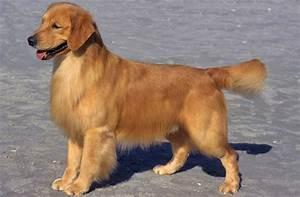
dog